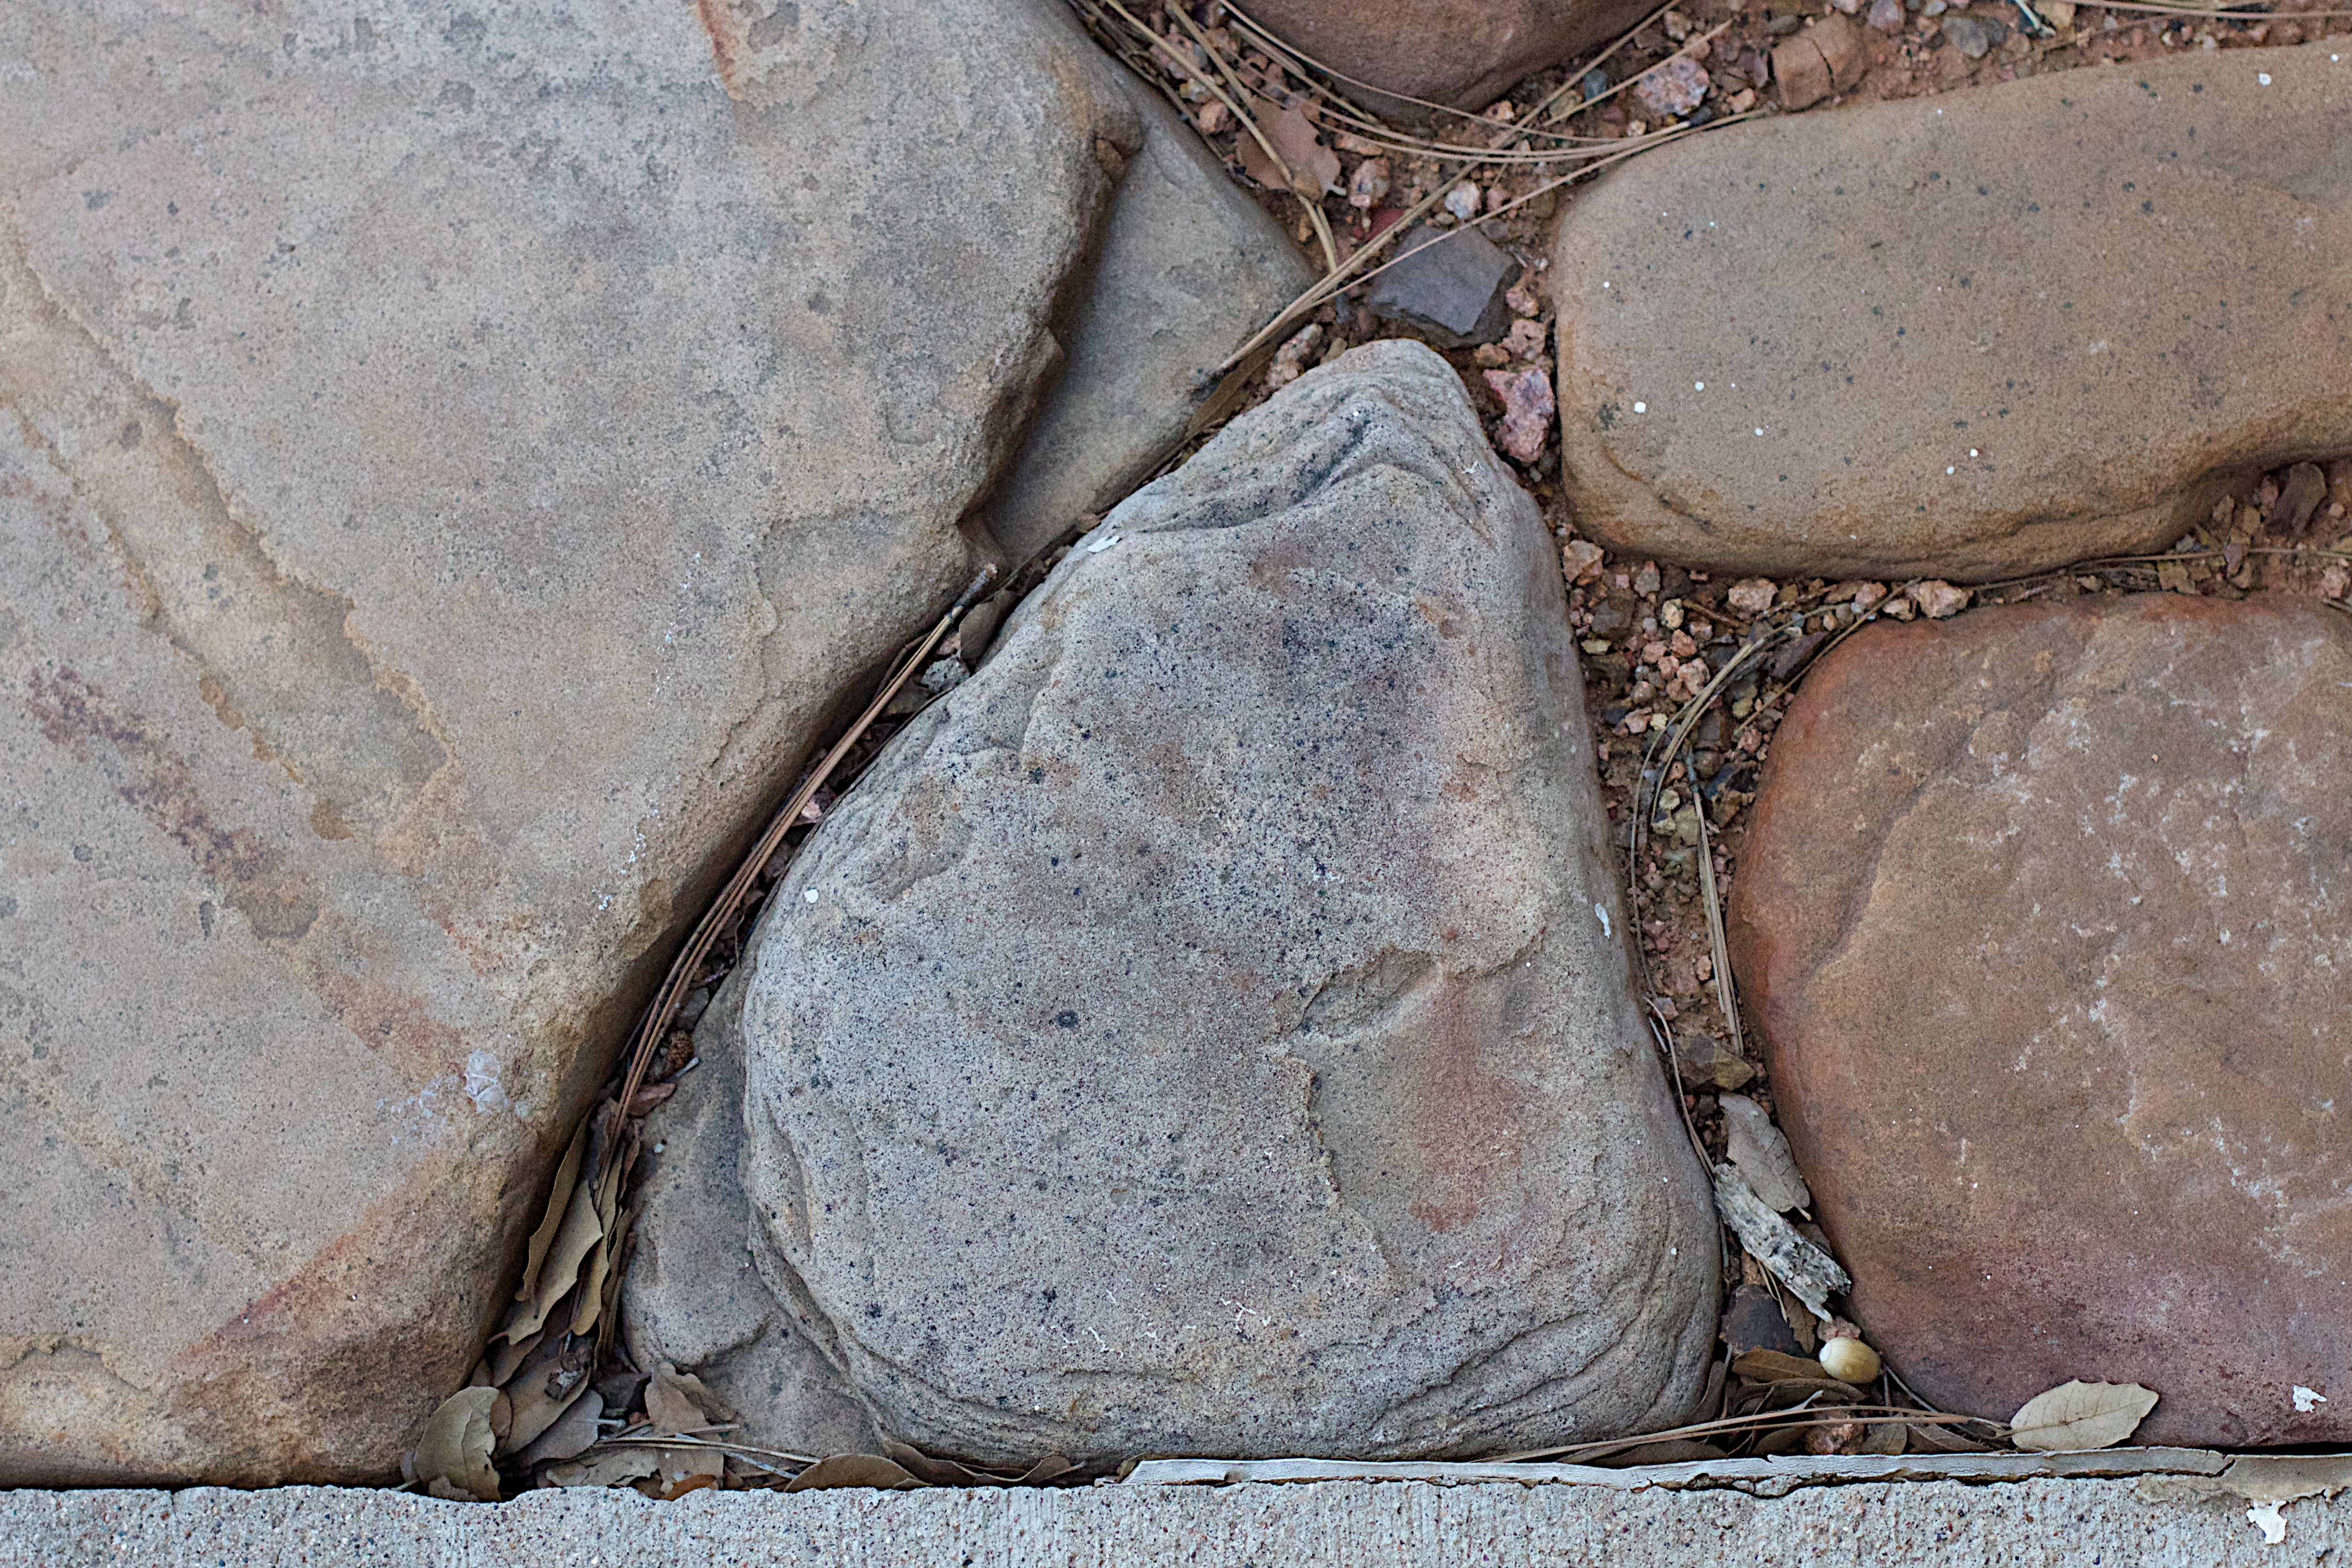
rock, wood, material, geology, boulder, carving, ancient history